1995 Solihull Metropolitan Borough Council election

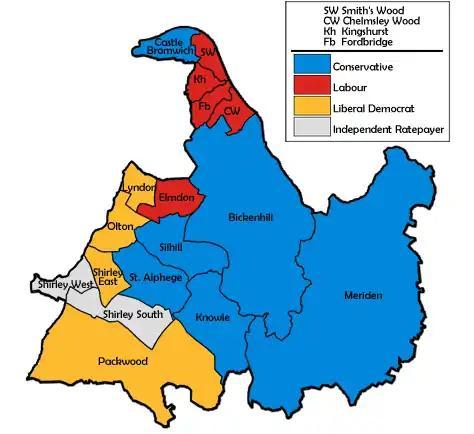
Map of the results for the 1995 Solihull council election.

The 1995 Solihull Metropolitan Borough Council elections were held on Thursday, 4 May 1995, with one third of the council to be elected. The council remained under no overall control with the Conservative and Independent Ratepayer and Residents coalition continuing. Voter turnout was 36.2%.